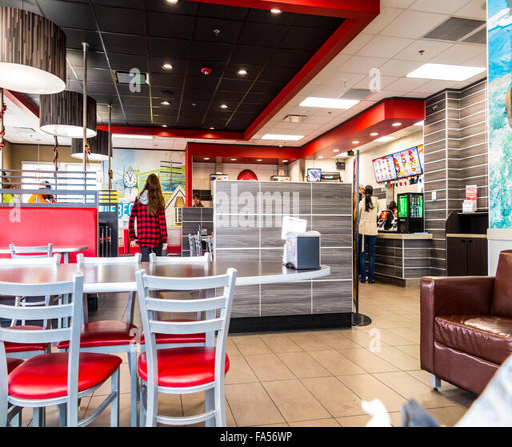
restaurant along road at the foot